Mieczysław Albert Krąpiec

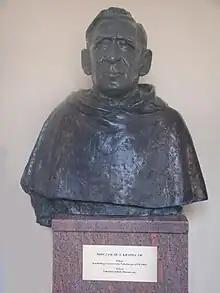
Bust of Krąpiec at the Catholic University of Lublin

Mieczysław Albert Maria Krąpiec OP (25 May 1921 – 8 May 2008) was a Polish Thomist philosopher, theologian and rector of John Paul II Catholic University of Lublin between 1970 and 1983. Krąpiec was a founder of the Lublin school of Thomism.